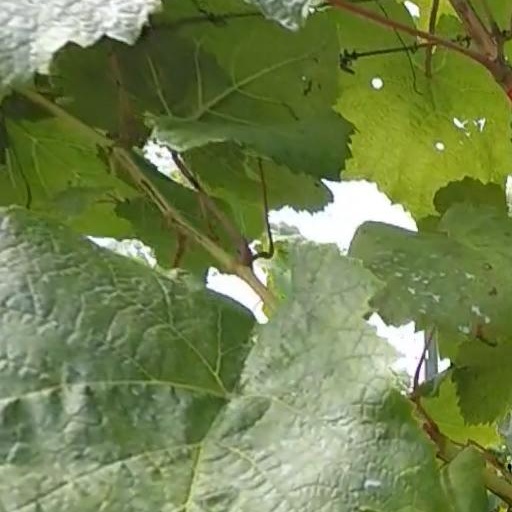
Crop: grape